Taft City School District

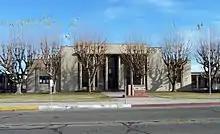
Lincoln Junior High School

Taft City School District is a school district headquartered in Taft, California. It was established in 1909.